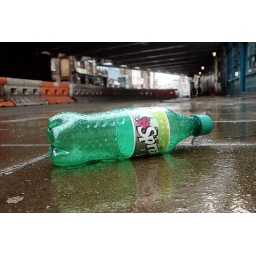
Empty Global fizzy drink abandoned alone, sleeping under some heavy rain in a gray Shoreditch morning